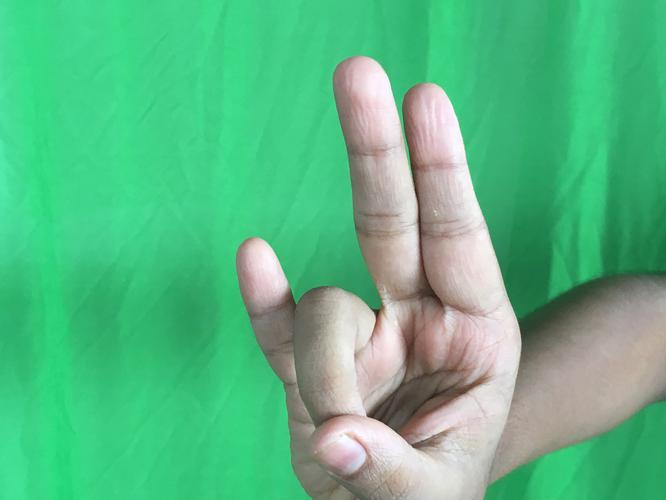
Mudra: Mayura
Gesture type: single_hand